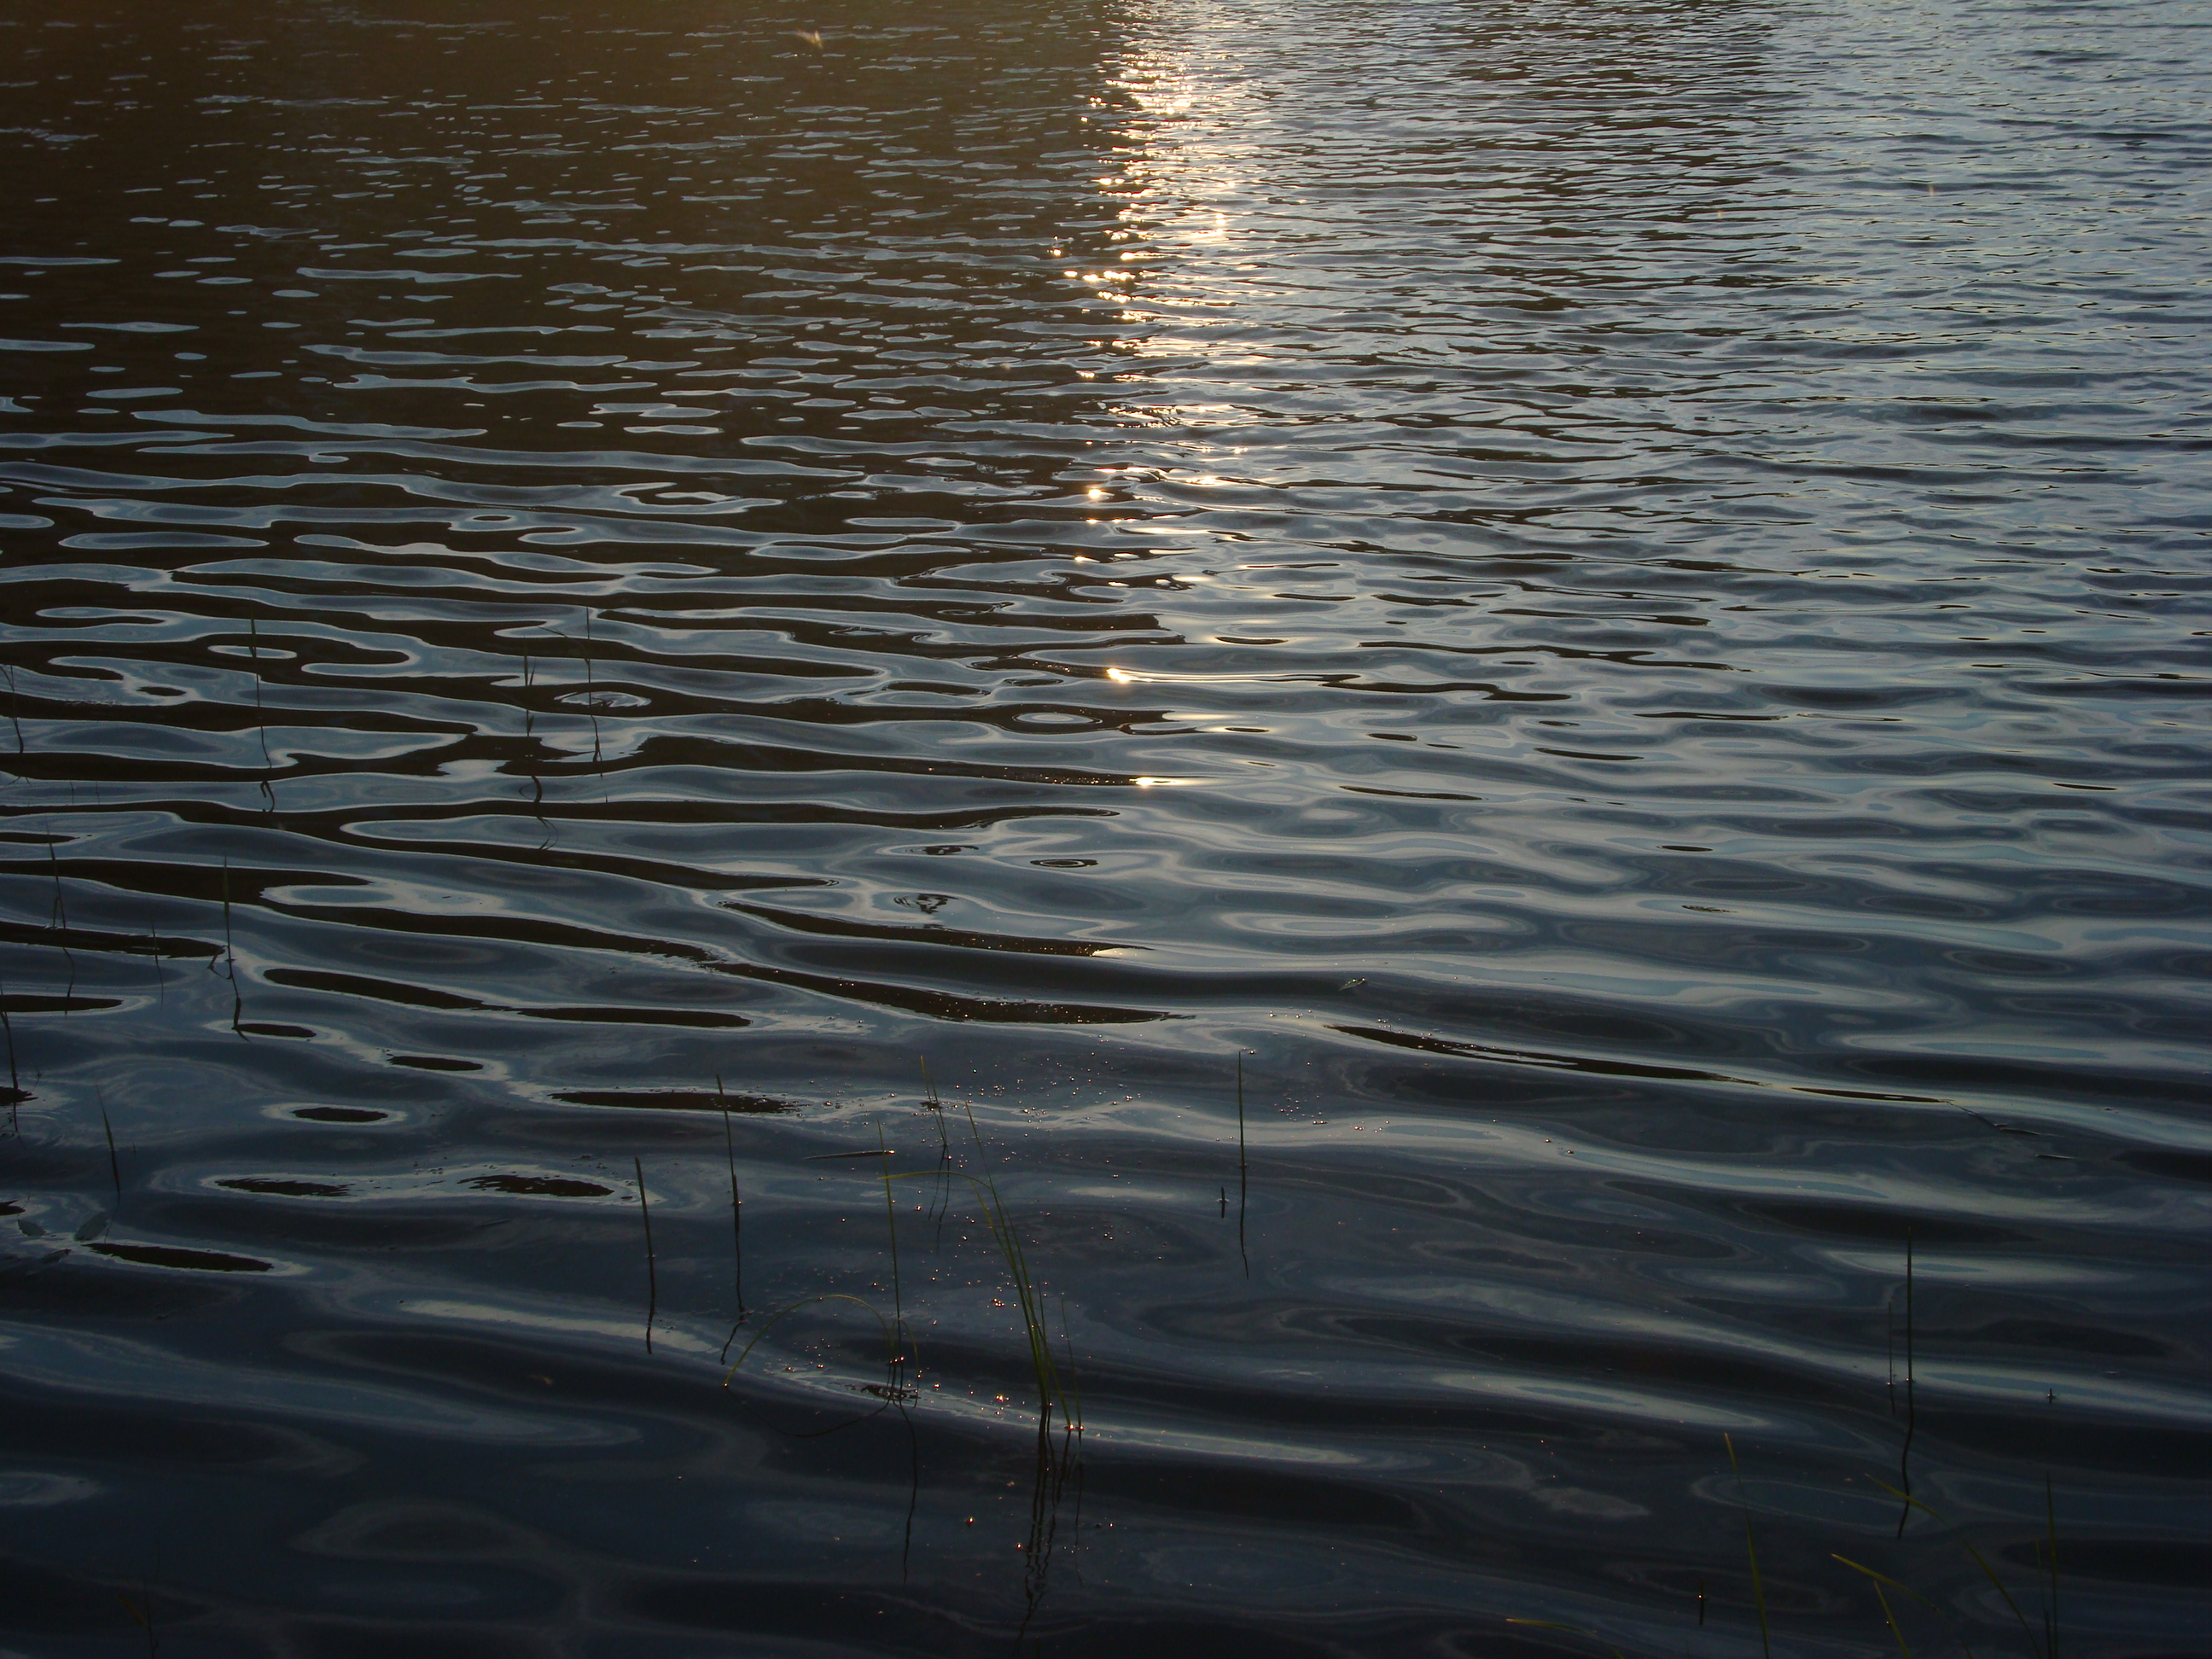
water, evening, grass, water resources, liquid, fluid, lake, body of water, wood, calm, sky, horizon, reflection, wind wave, electric blue, darkness, pattern, boats and boating equipment and supplies, ocean, tree, recreation, dusk, wave, shadow, sea, flooring, reservoir, loch, channel, lake district, night, wind